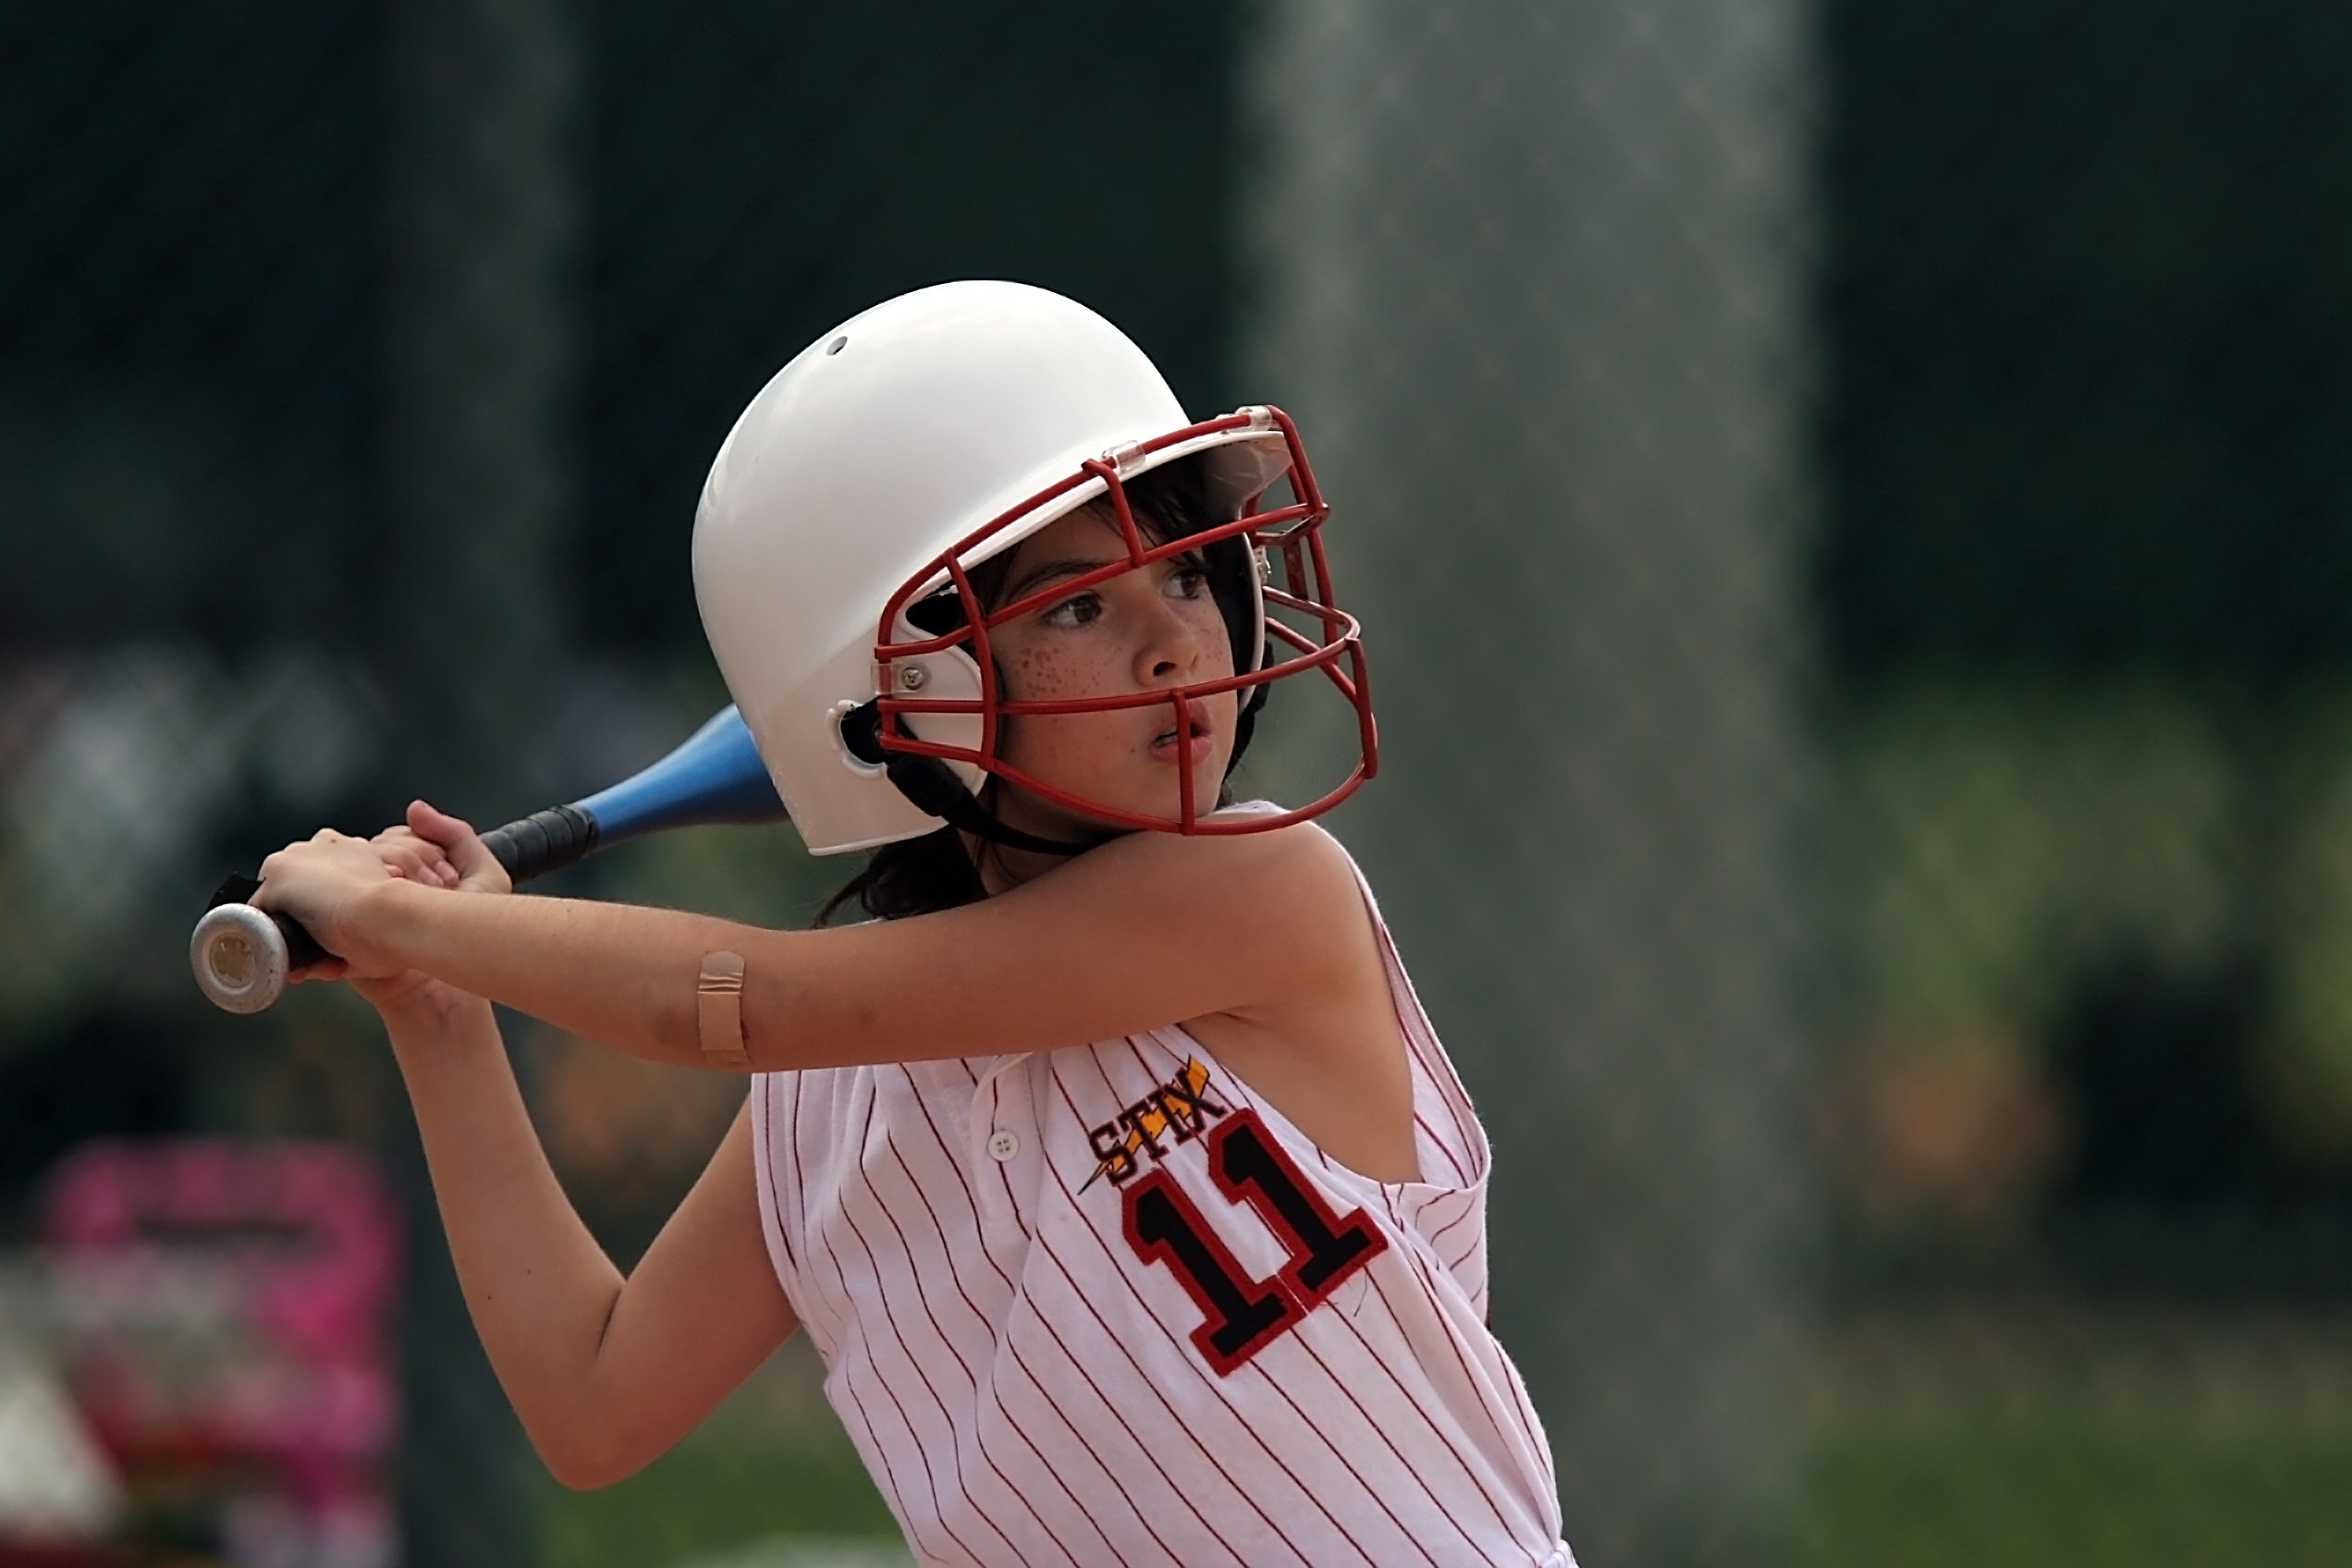
girl, baseball, sport, game, play, home, female, young, action, swing, player, batter, competition, sports, helmet, uniform, bat, batting, softball, ball game, hitter, team sport, bat and ball games, baseball positions, football equipment and supplies